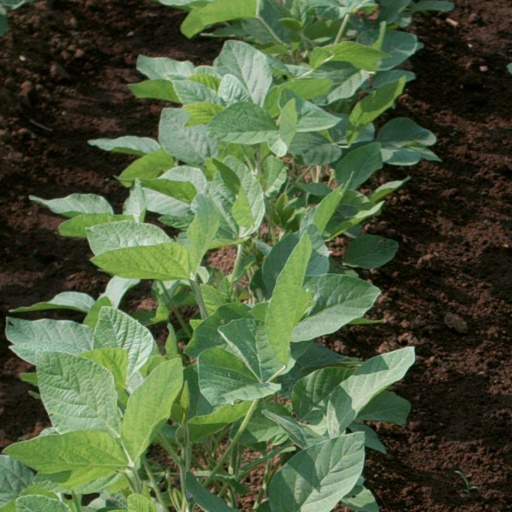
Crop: soybean